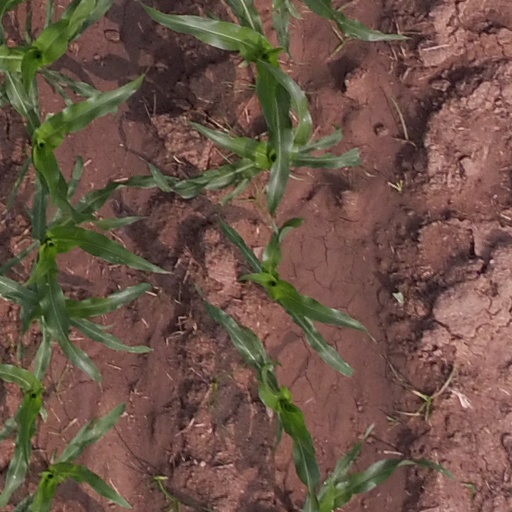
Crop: maize; corn